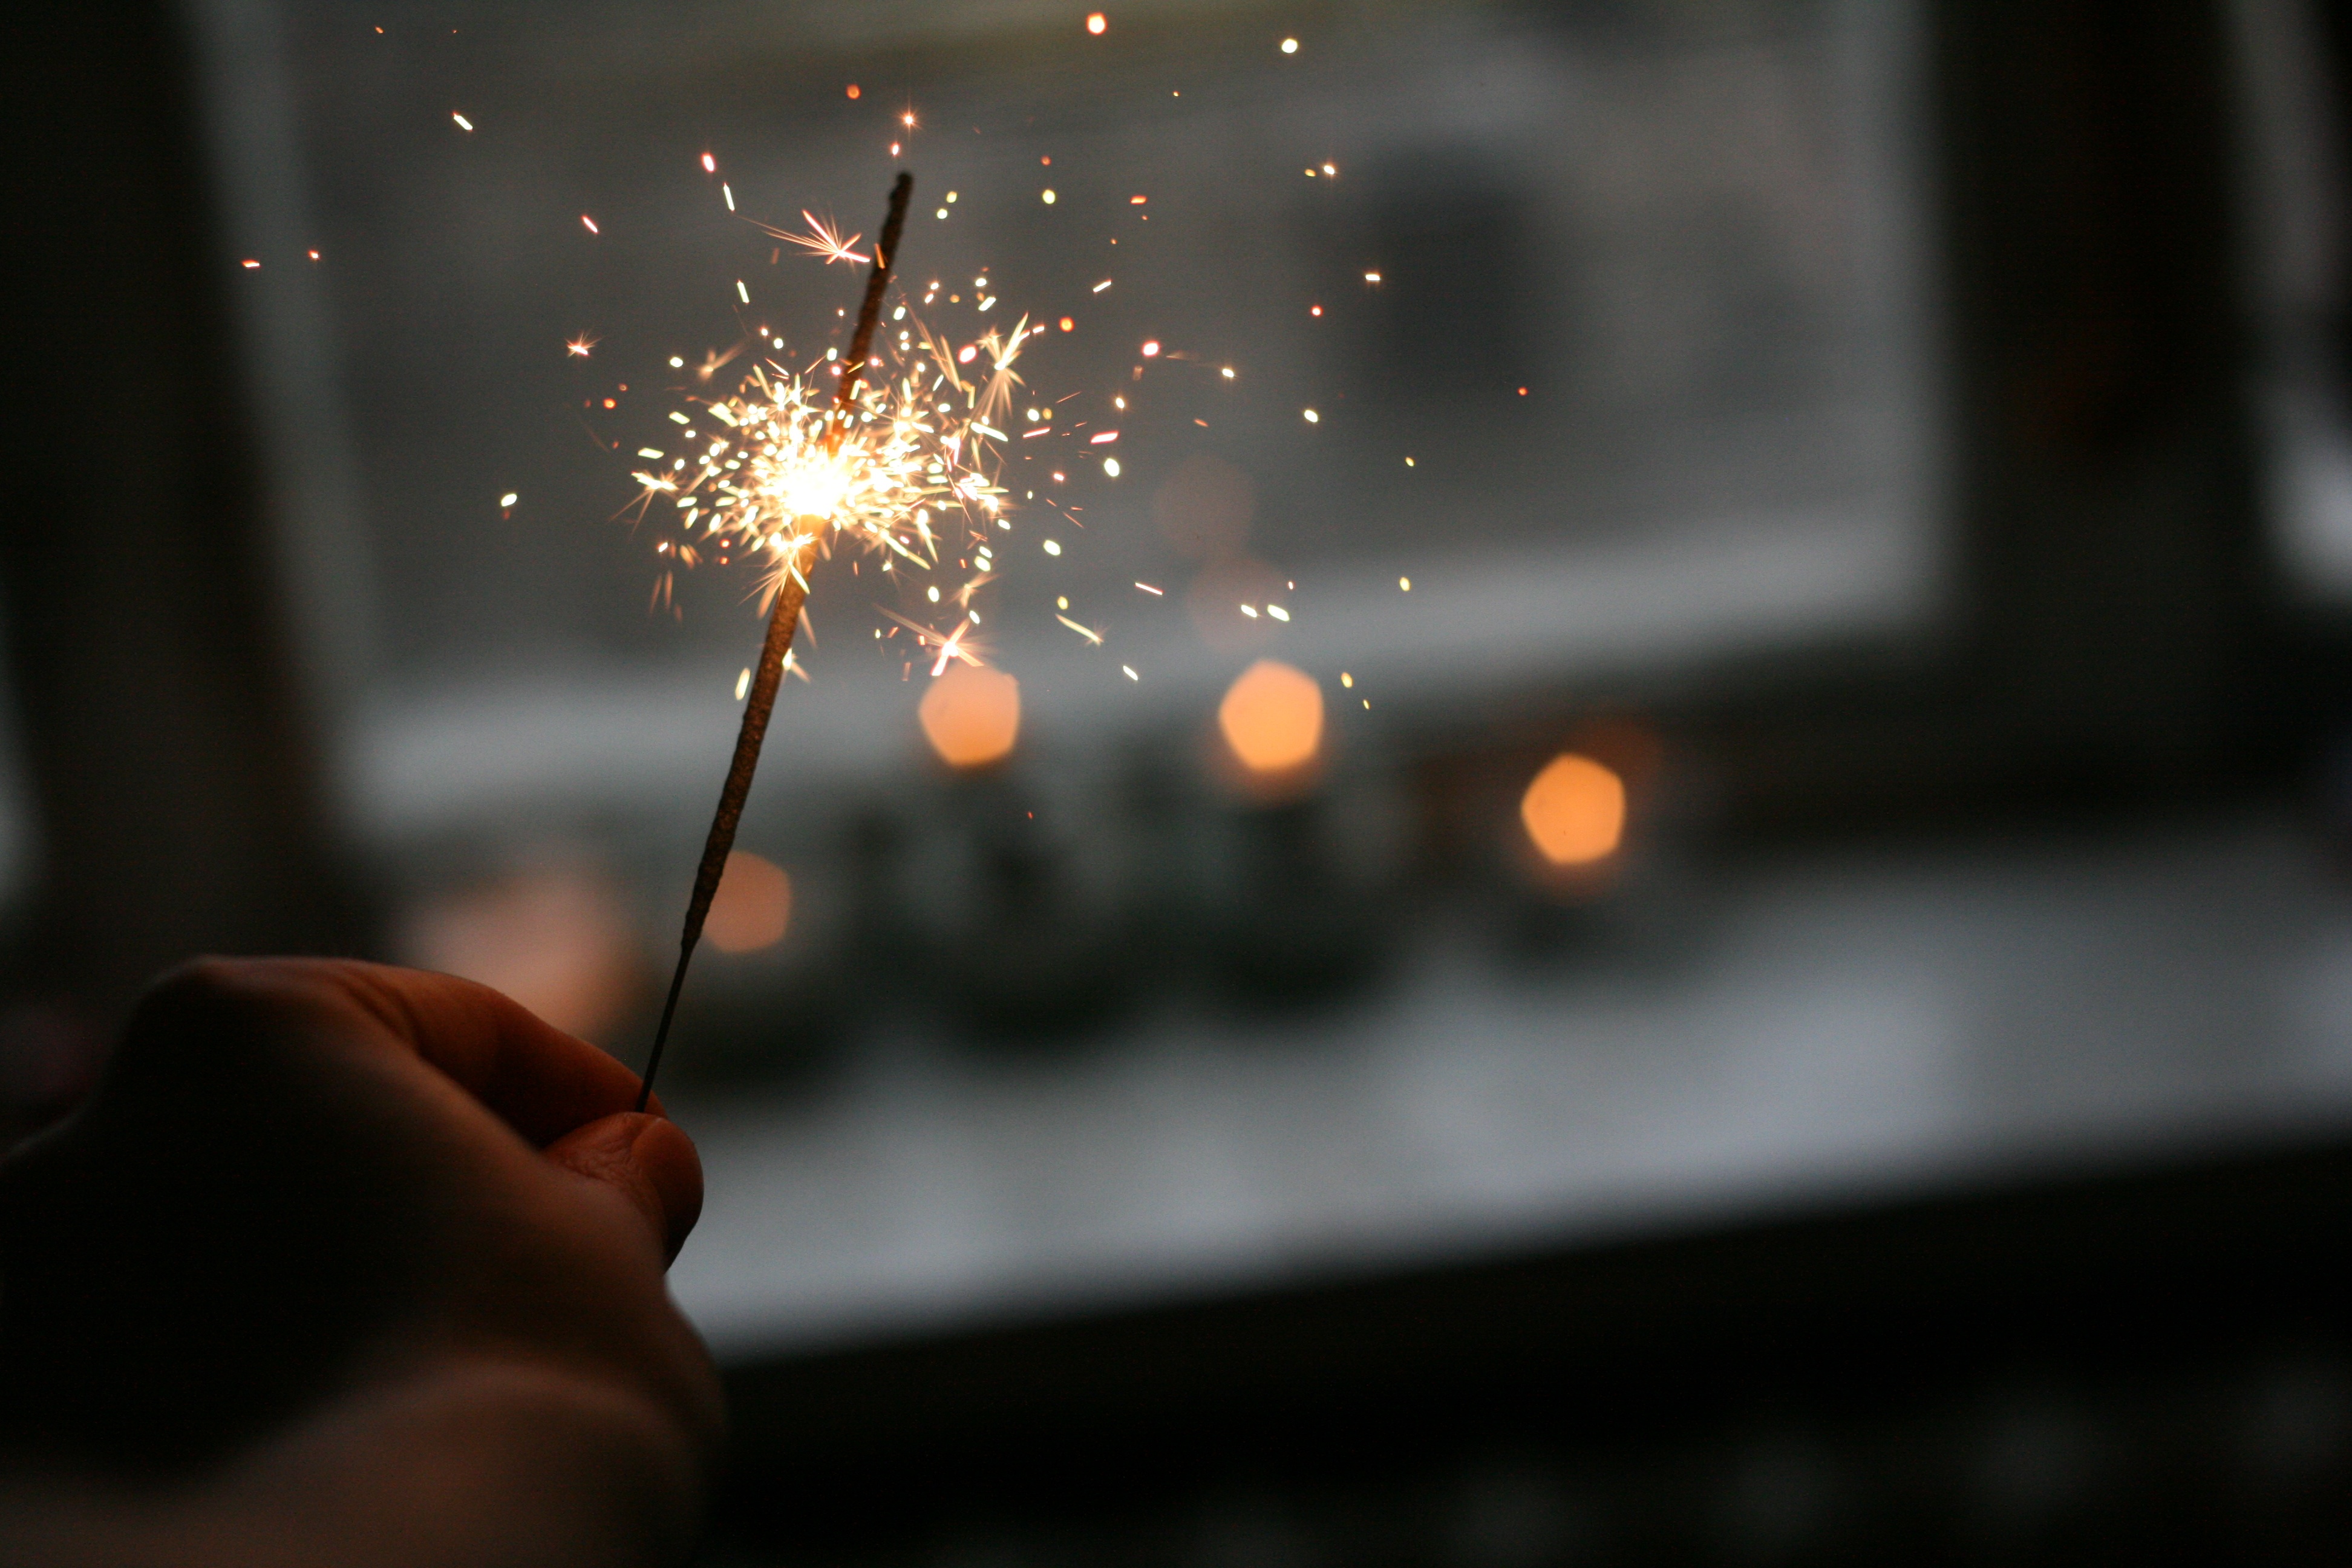
hand, light, flower, sparkler, spark, darkness, hold, holding, close up, macro photography